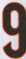
Number: 9